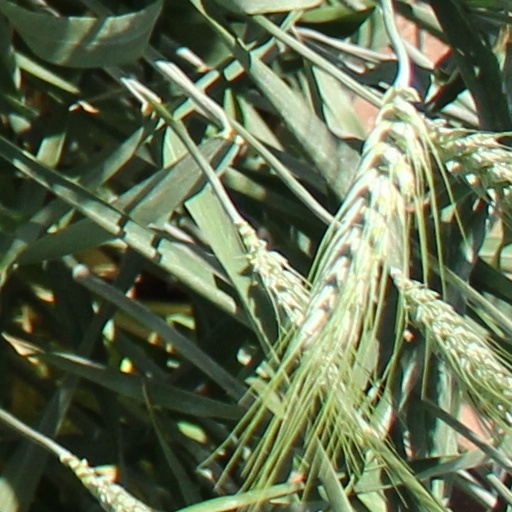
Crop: wheat